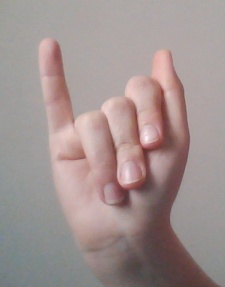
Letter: meem